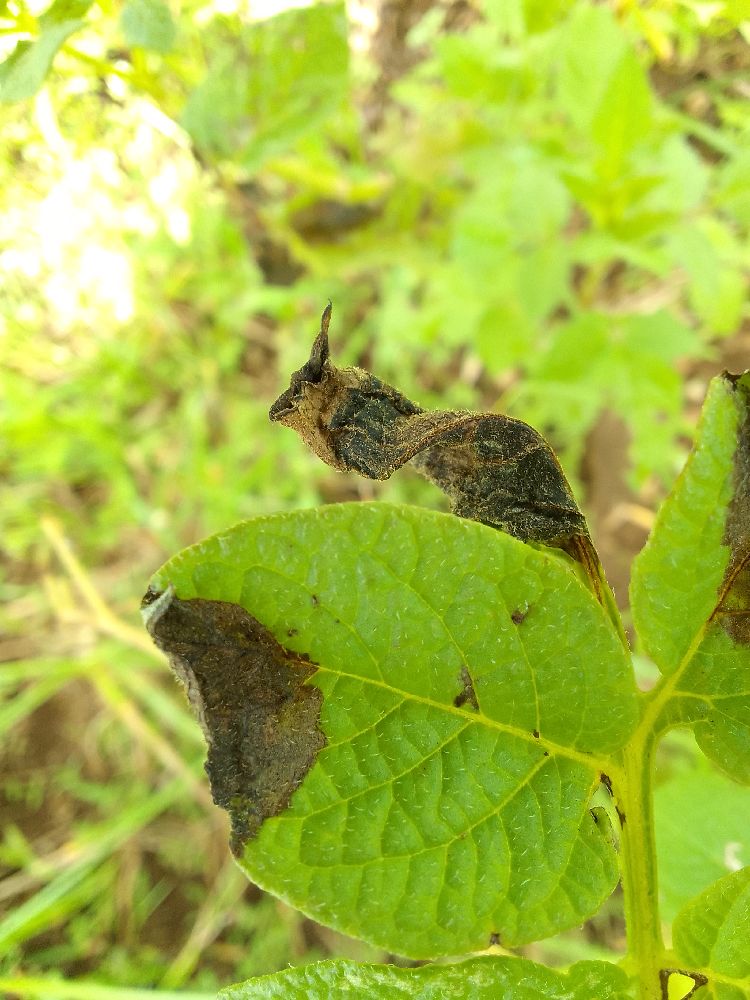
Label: Late blight